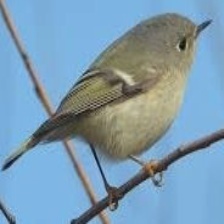
Species: RUBY CROWNED KINGLET
Scientific name: REGULUS CALENDULA